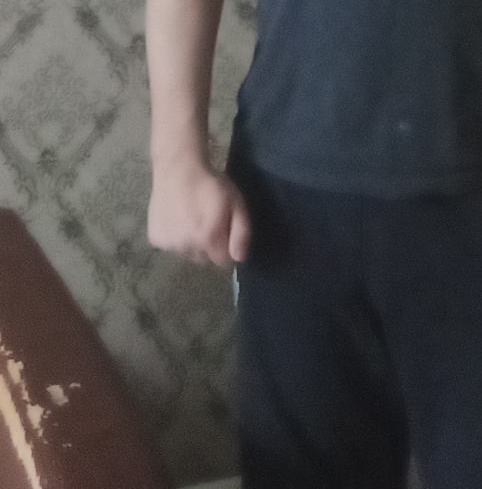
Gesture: no_gesture